BC Transit

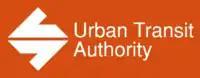
The logo of the Urban Transit Authority, the predecessor of BC Transit.

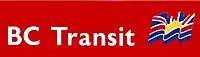
Pre-2000 logo

In 1896, the Consolidated Railway Company was formed, taking over ten other companies engaged in electric light rail systems, or tramways, and electric lighting in Vancouver, Victoria, and New Westminster. The following year, in 1897, the BC Electric Railway was incorporated to take over the property and business of the Consolidated Railway Company. In the 1930s and 1940s, the electric streetcars and interurban trams were converted to trolleybuses and gas-powered buses, as part of the BCER's "From Rails to Rubber" program. In 1961, the province took over the BCER through the "BC Hydro Act", forming the British Columbia Hydro and Power Authority as a crown corporation.